Luca Rossetti (painter)

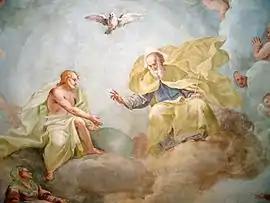
Fresco of the "Holy Trinity" (1758-1759) in church of San Gaudenzio by Luca Rossetti.

Luca Rossetti (1705–1770) was an Italian painter and architect of the 18th century, active in the region of the Piedmont. He painted in style combining luminous late-Baroque and early-Neoclassic styles. He painted the fresco of the Holy Trinity.